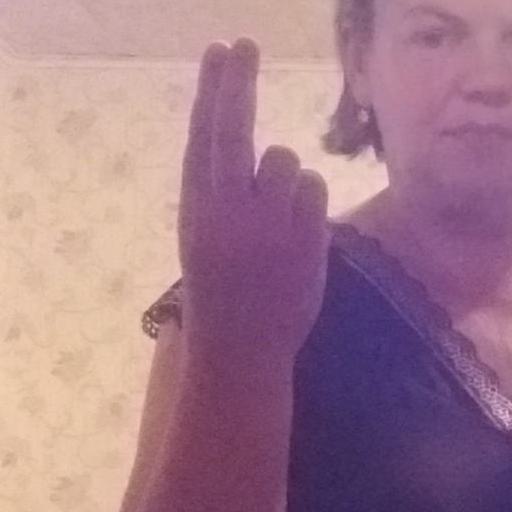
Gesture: two_up_inverted